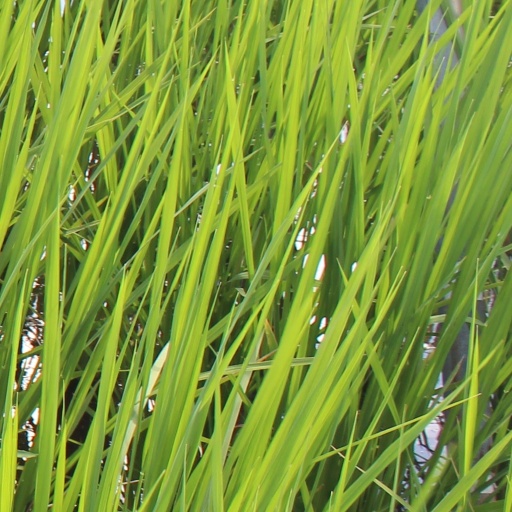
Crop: rice